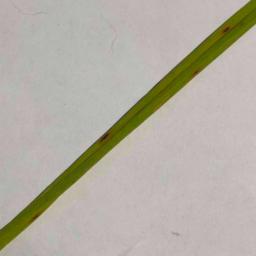
Label: Rice___Brown_Spot